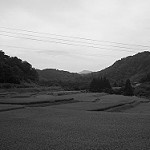
Label: B & W